Soyuz MS-18

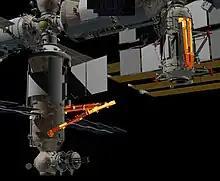
Artist's impression of the "ERA" attached to the "Nauka" module (left). The spare joint is attached to the "Rassvet" module (right).

The Soyuz MS-18 crew arrived at ISS on 9 April 2021, well ahead of the launch and docking of "Nauka" module launching on a Proton-M launch vehicle on 21 July 2021 that carried a portion of the European Robotic Arm (ERA). A spacewalk was undertaken by Expedition 65 (Soyuz MS-18 crew members) to prepare the ISS Russian Segment for "Nauka" and ERA installation in the summer of 2021. Two other spacewalks for outfitting "Nauka" were also conducted by Soyuz MS-18 crew members.